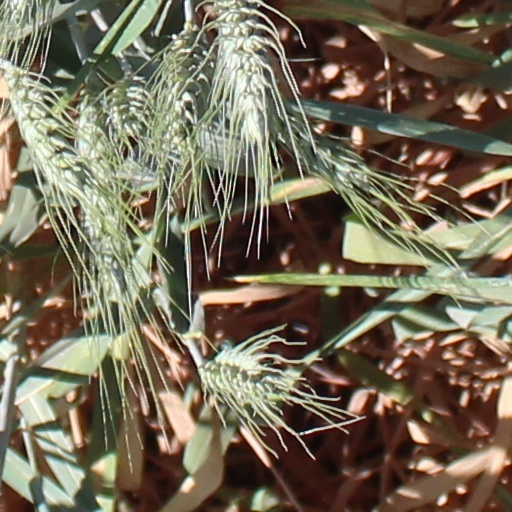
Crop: wheat